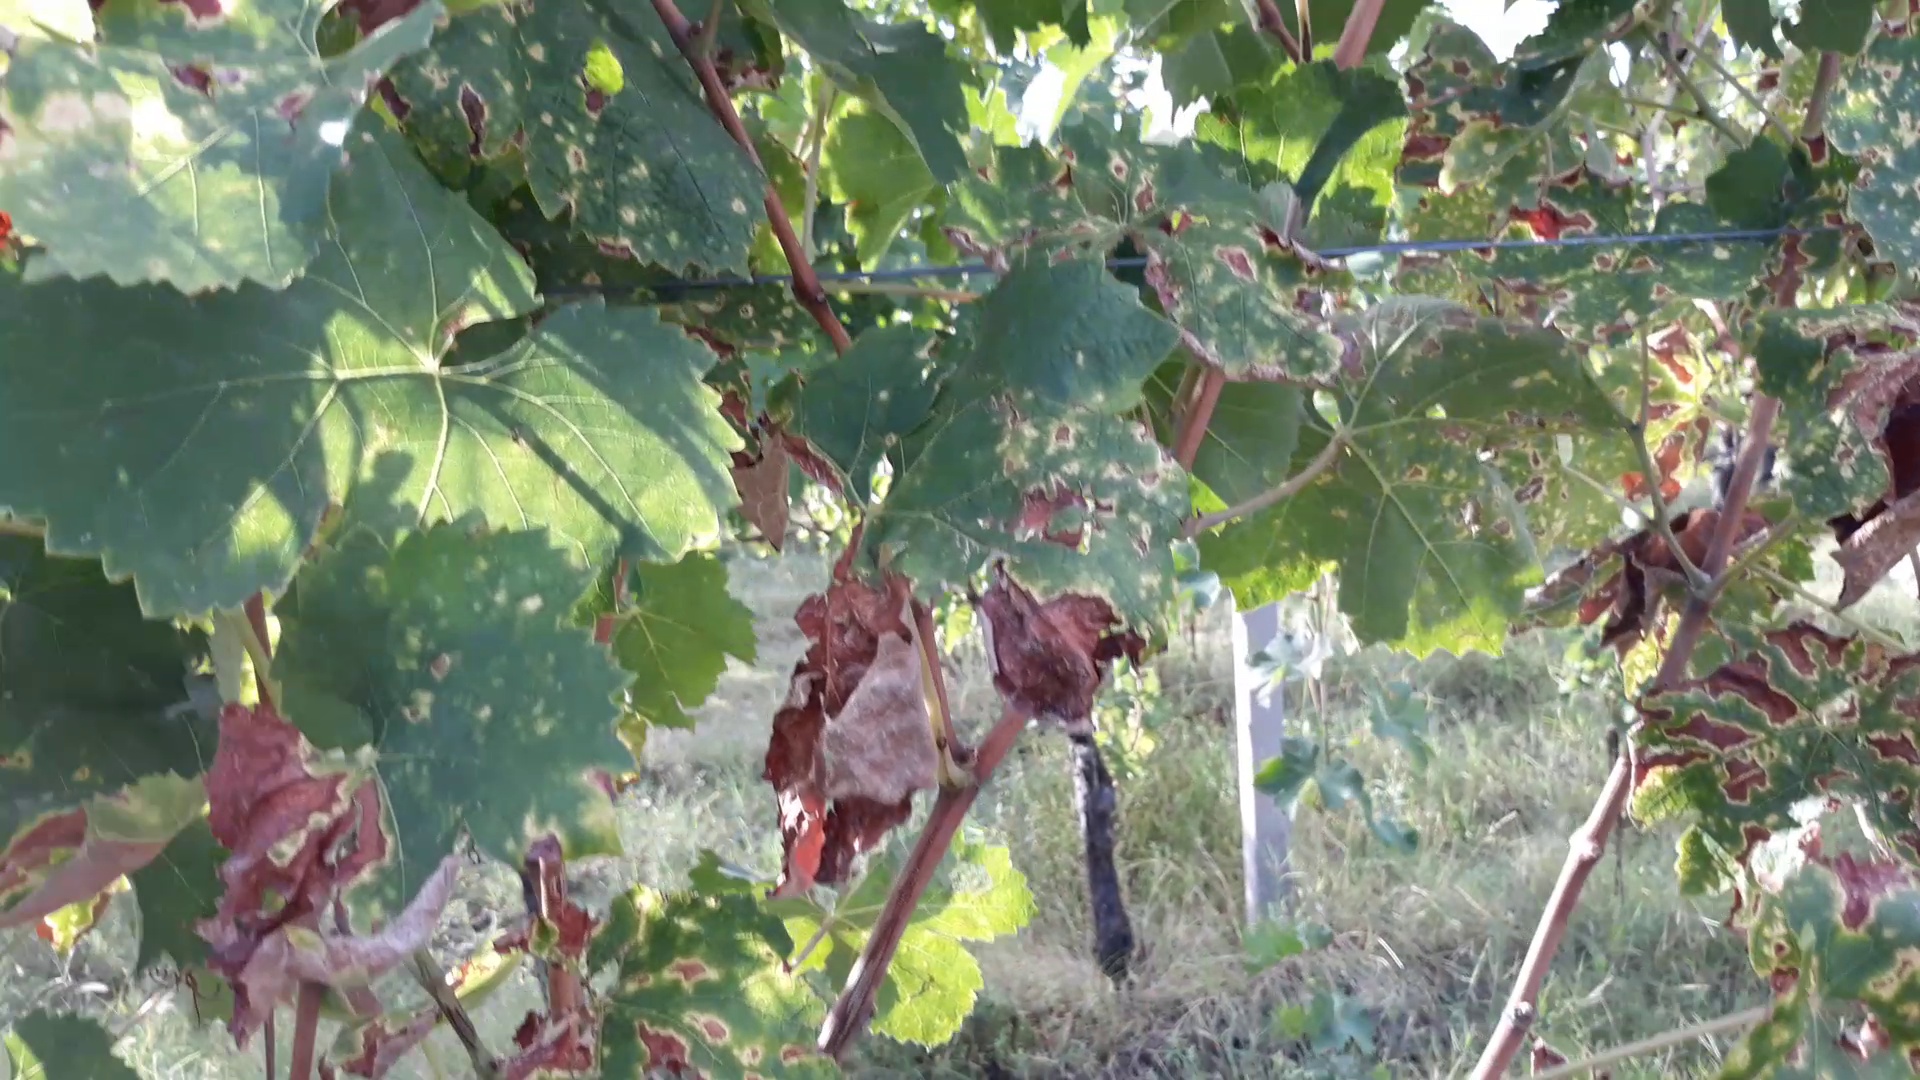
Label: esca